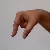
The image shows a hand gesture representing the letter 'Q' in Indian Sign Language.